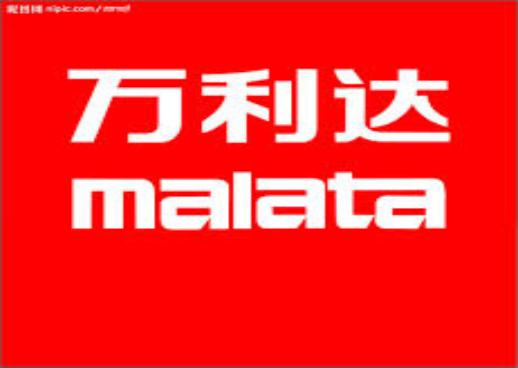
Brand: malata-1
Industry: Electronic